Konstantin Velichkov

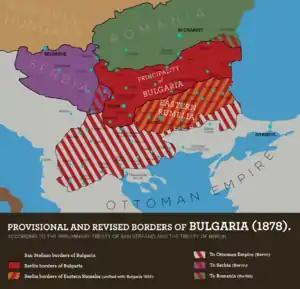
Map of San Stefano Bulgaria with Eastern Rumelia visible in red and orange stripes.

Immediately after the end of the Russo-Turkish War (1877–1878) that resulted in the creation of a new liberated Bulgarian state, Velichkov returned to Pazardzhik. Soon it became obvious, though, that the Great powers had other intentions. San-Stefano Bulgaria was partitioned into several parts, some of which gained independence, others were returned to the Empire. Velichkov's home town became part of the newly formed state of Eastern Rumelia which remained a vassal to the Sultan. He started a political career and in 1894 got to head the ministry of education. All this time Velichkov actively participated in the strive for unification between Eastern Rumelia and the Principality of Bulgaria. All efforts were rewarded in 1885 when the actual unification took place. Meanwhile Velichkov managed to study law in France (till 1881) and later, during Stefan Stambolov's rule in Bulgaria, painting in Florence, Italy. Later he taught in the Bulgarian Men's High School of Thessaloniki and lived for a few years in Istanbul.